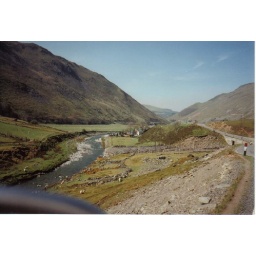
driving on the mountain road in the Elan Valley mid wales